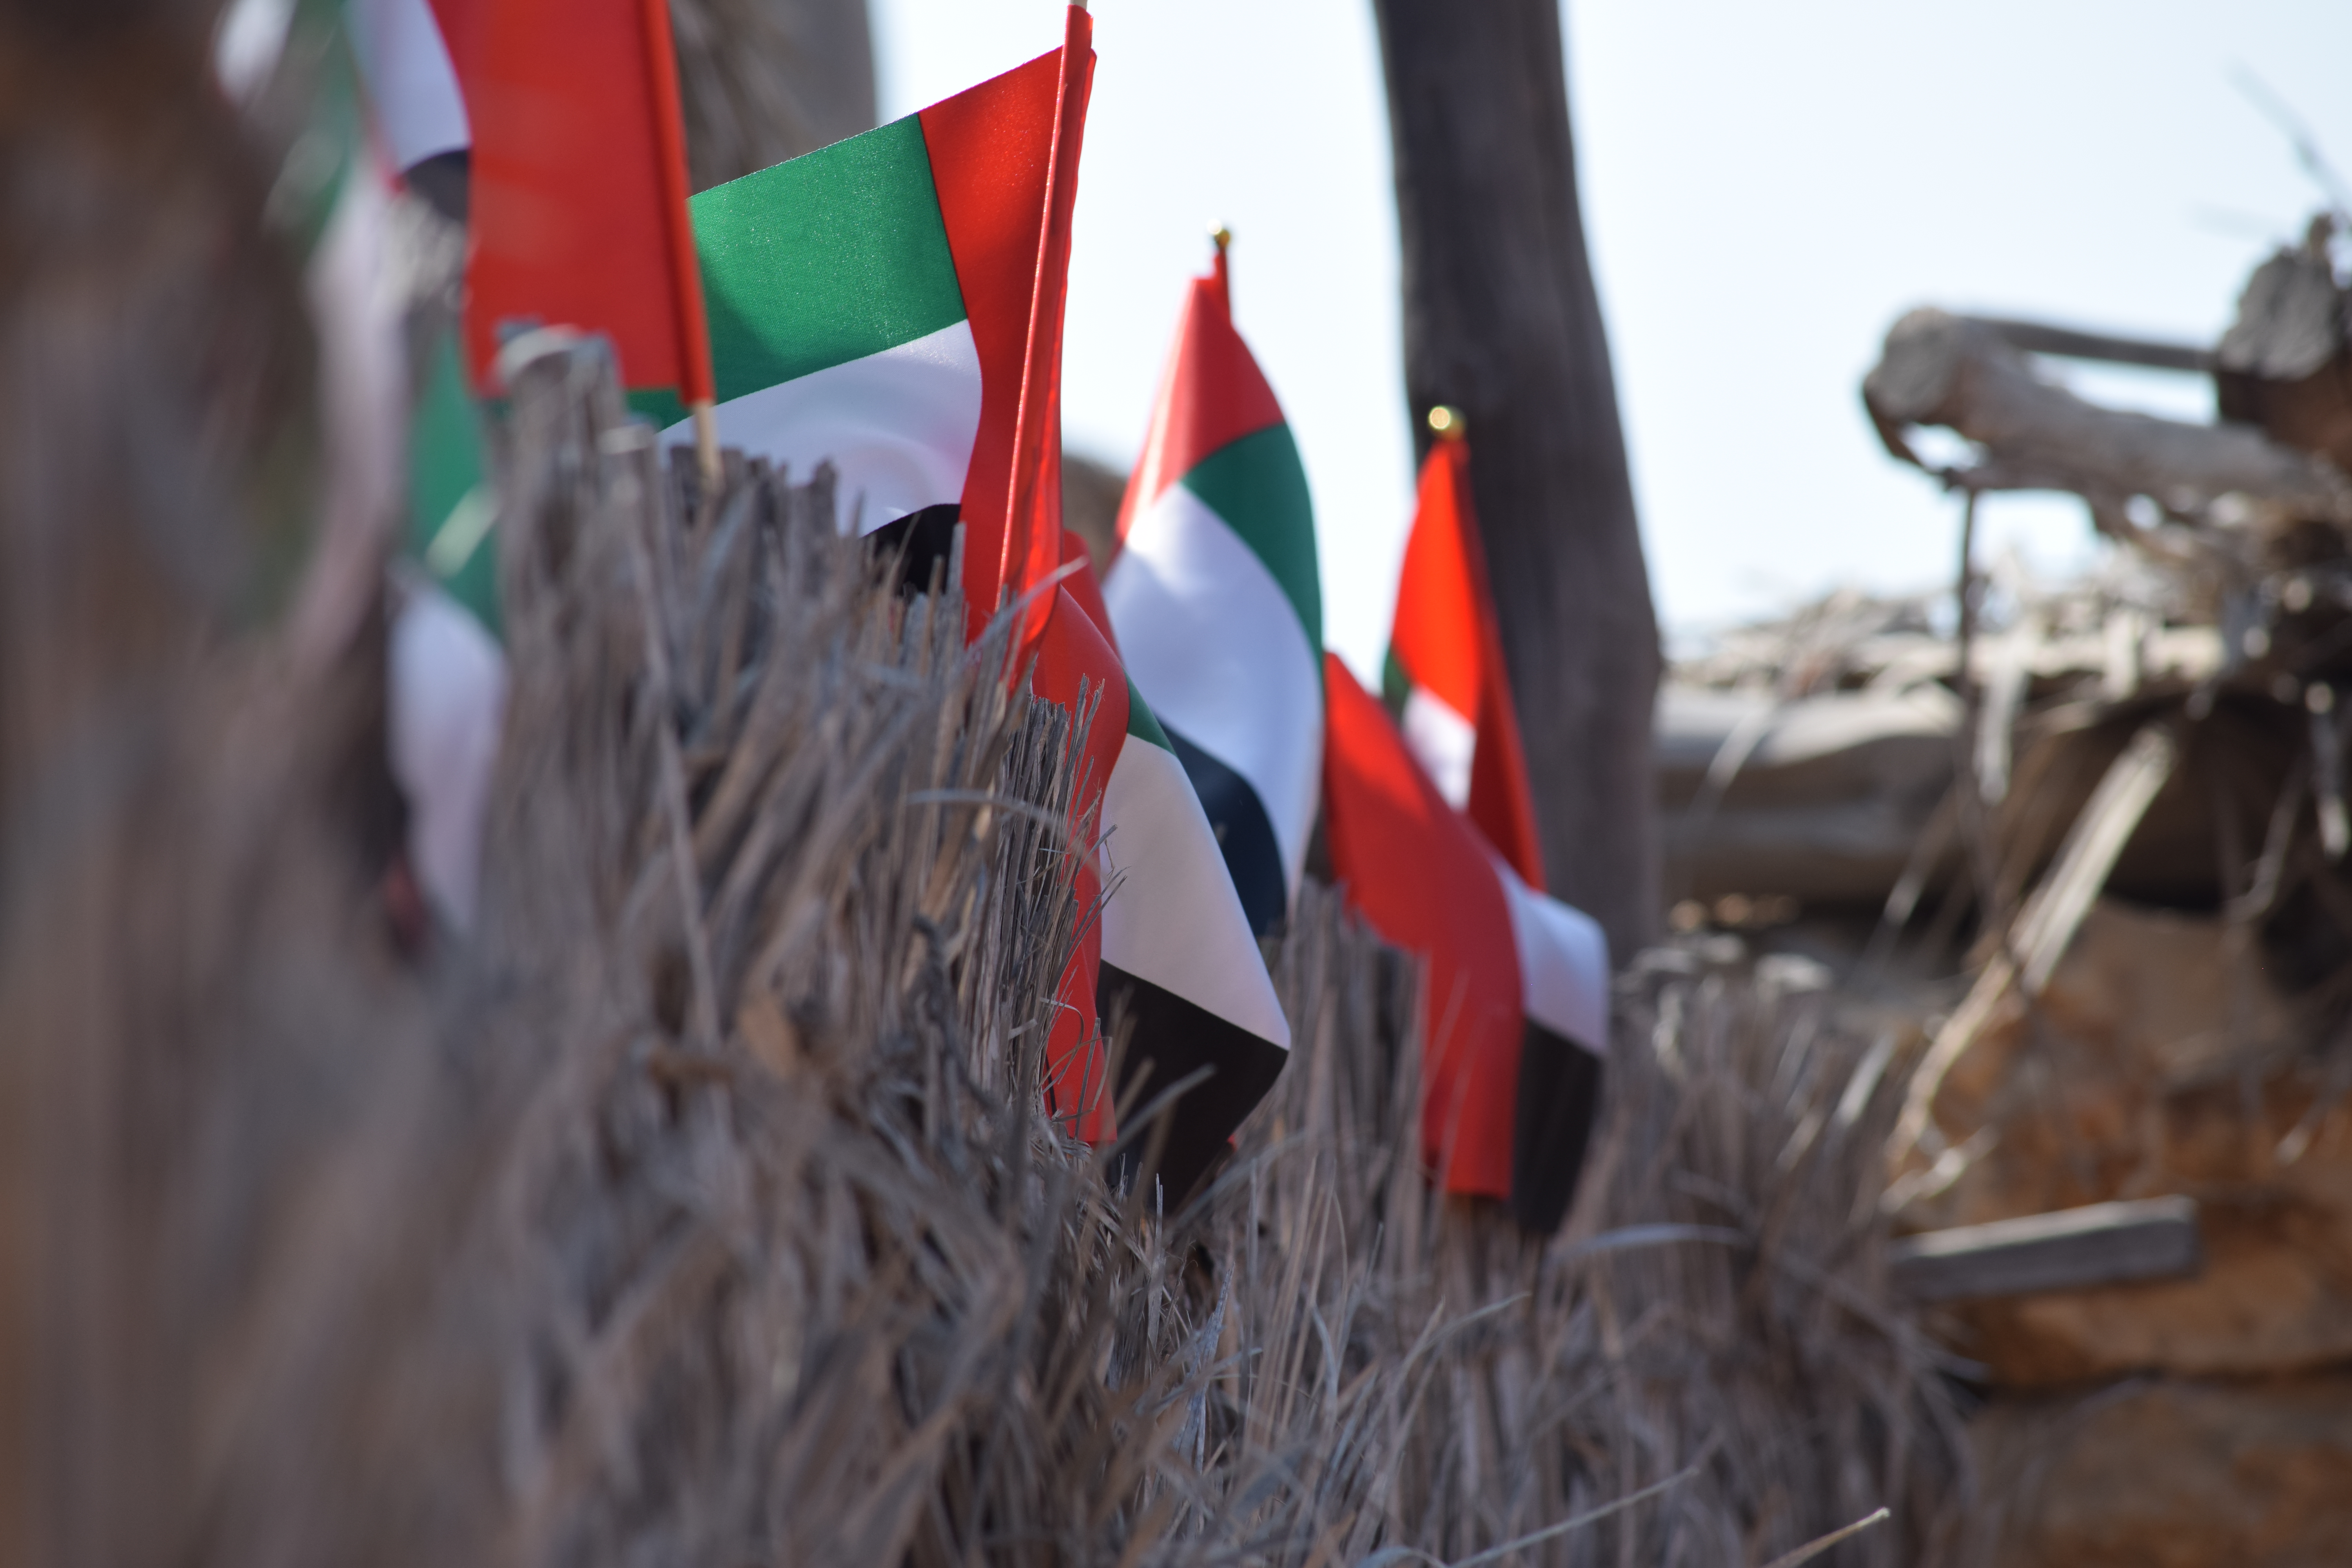
flag, tree